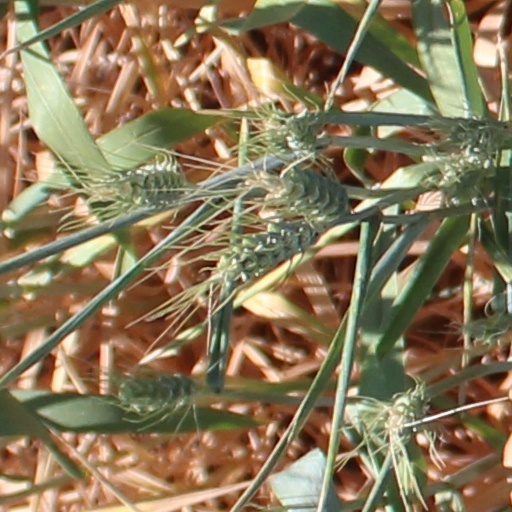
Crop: wheat